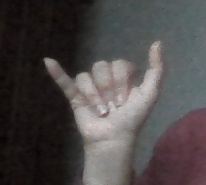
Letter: ya